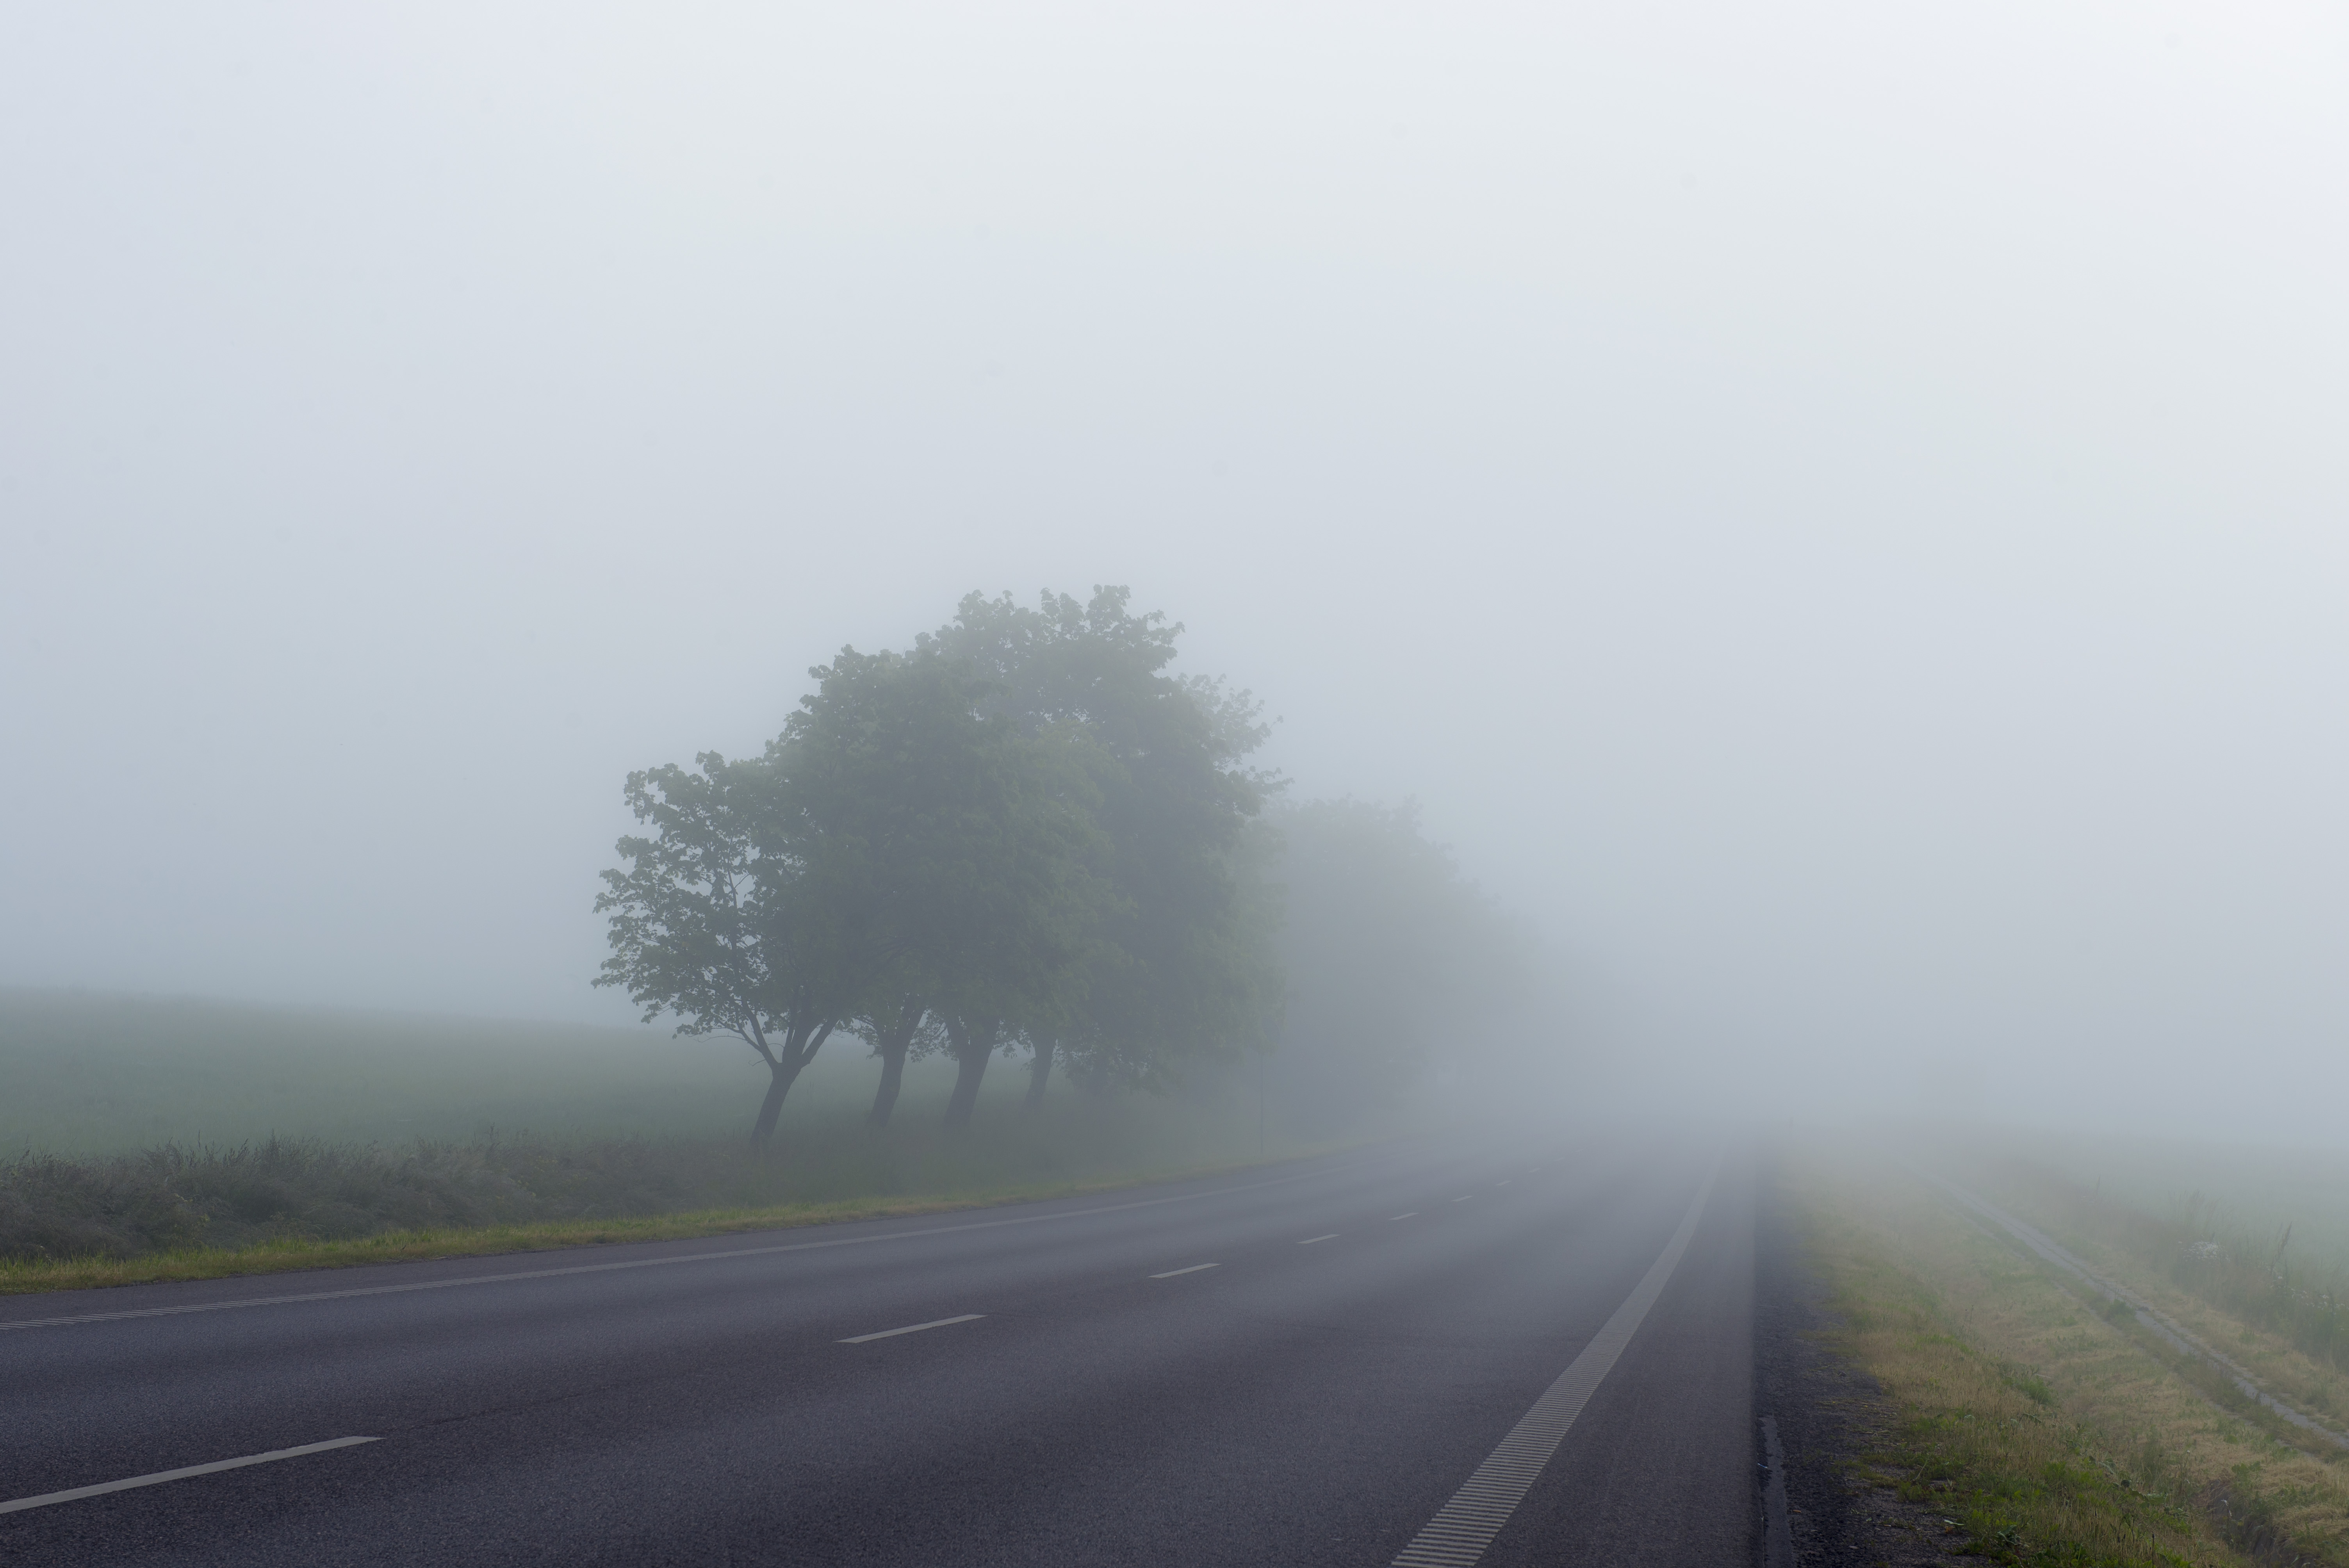
horizon, fog, road, mist, morning, rain, highway, wet, dawn, atmosphere, foggy, weather, haze, rainy, misty, drizzle, atmospheric phenomenon, countryside road